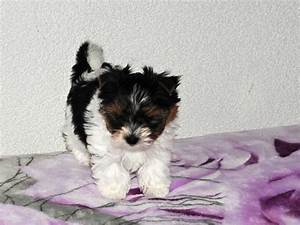
Label: cane